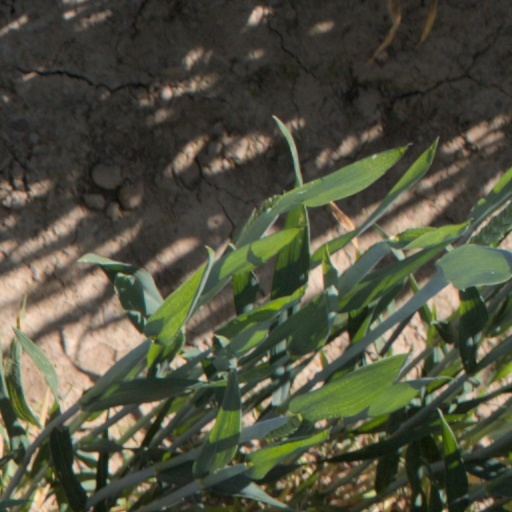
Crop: wheat